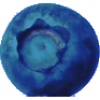
Label: Huckleberry 1